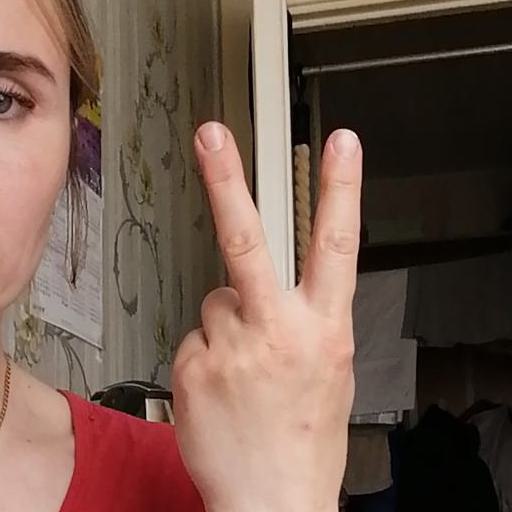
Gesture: peace_inverted